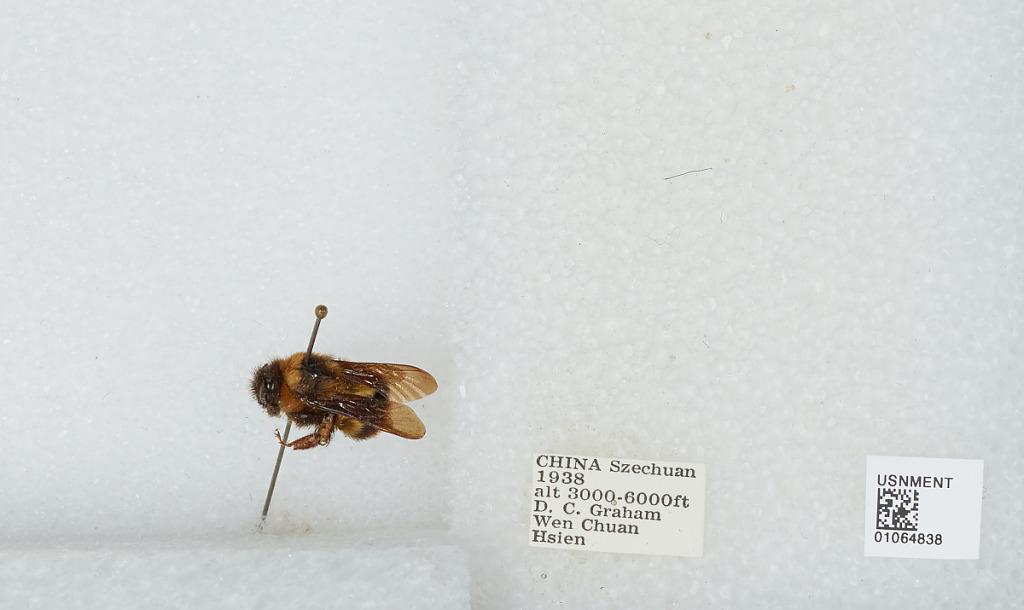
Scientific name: Bombus sp.
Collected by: D. Graham
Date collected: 1938--
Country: China
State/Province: Sichuan
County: Wenchuan Xian